António Lopes Mendes

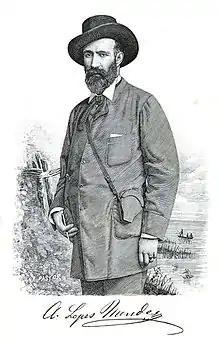

António Lopes Mendes (30 January 1835 – 31 January 1894) was a Portuguese explorer and agronomist who documented his travels around the world particularly in Brazil and India. He was a careful illustrator and cartographer. He travelled extensively in Brazil around 1882–83. His most famous published work was "A Índia Portuguesa" (1886) with many engravings made by Francisco Pastor (1850-1922).